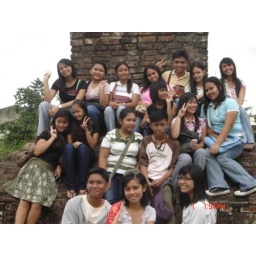
the bricks in the cross monument were fanatstic!!! they were molded like flowers and stars and papal tiaras!!!